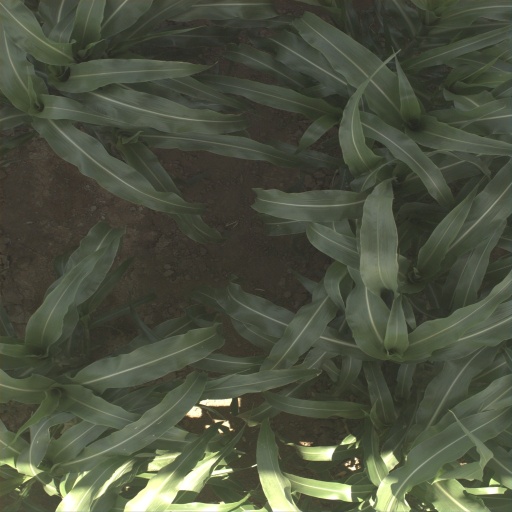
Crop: sorghum